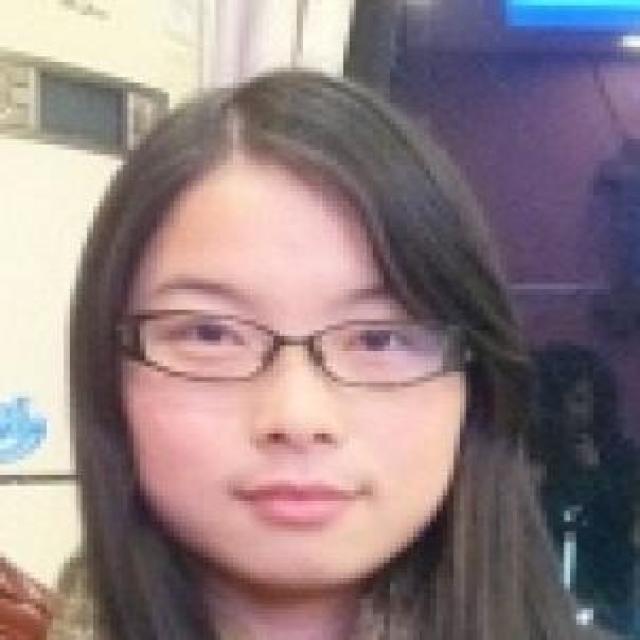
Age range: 21-44